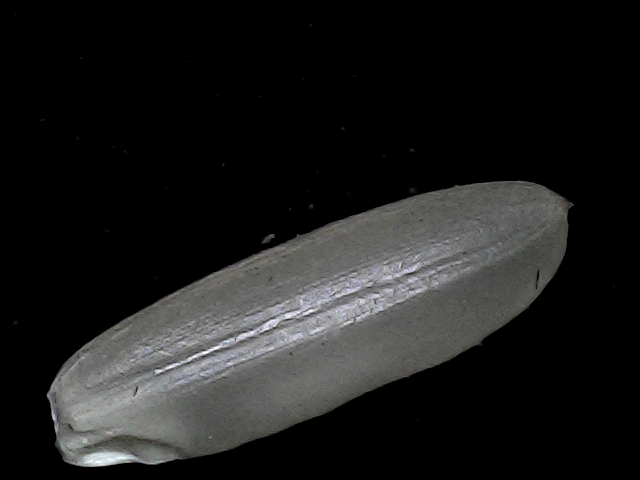
Rice variety: BD85